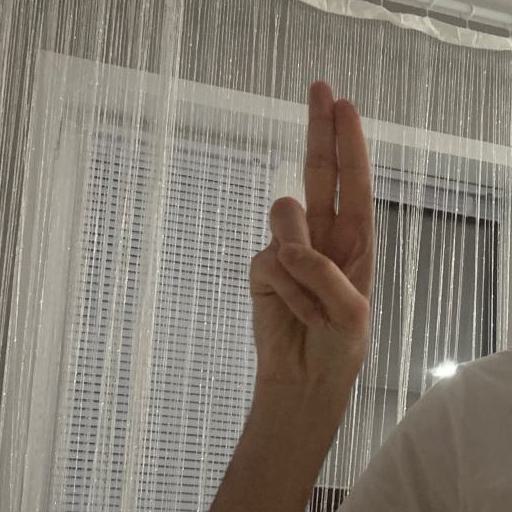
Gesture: two_up